Chikagawa Station

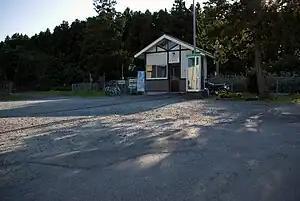
Chikagawa Station in September 2009

is a railway station in the city of Mutsu, Aomori Prefecture, Japan, operated by East Japan Railway Company (JR East).